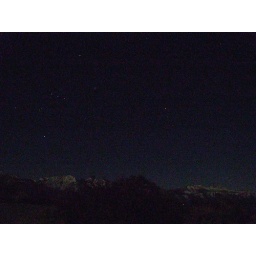
night sky over mono lake